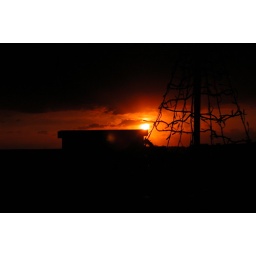
6.28AM: sunrise from my house with a bare christmas tree in the foreground